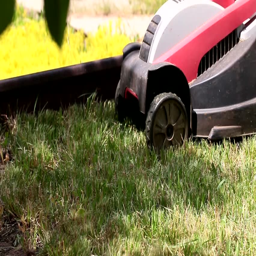
movement on the soil of an electric lawnmower when shearing a grassy lawn